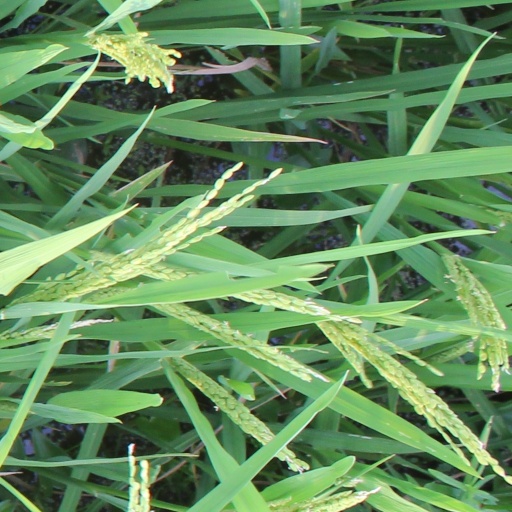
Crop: rice